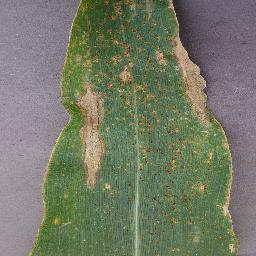
Label: Corn___Northern_Leaf_Blight